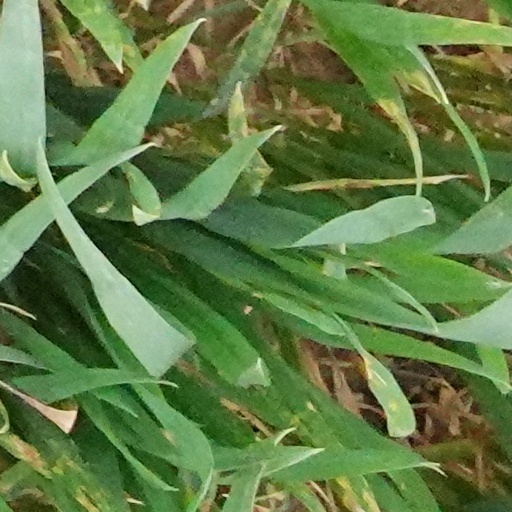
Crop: wheat